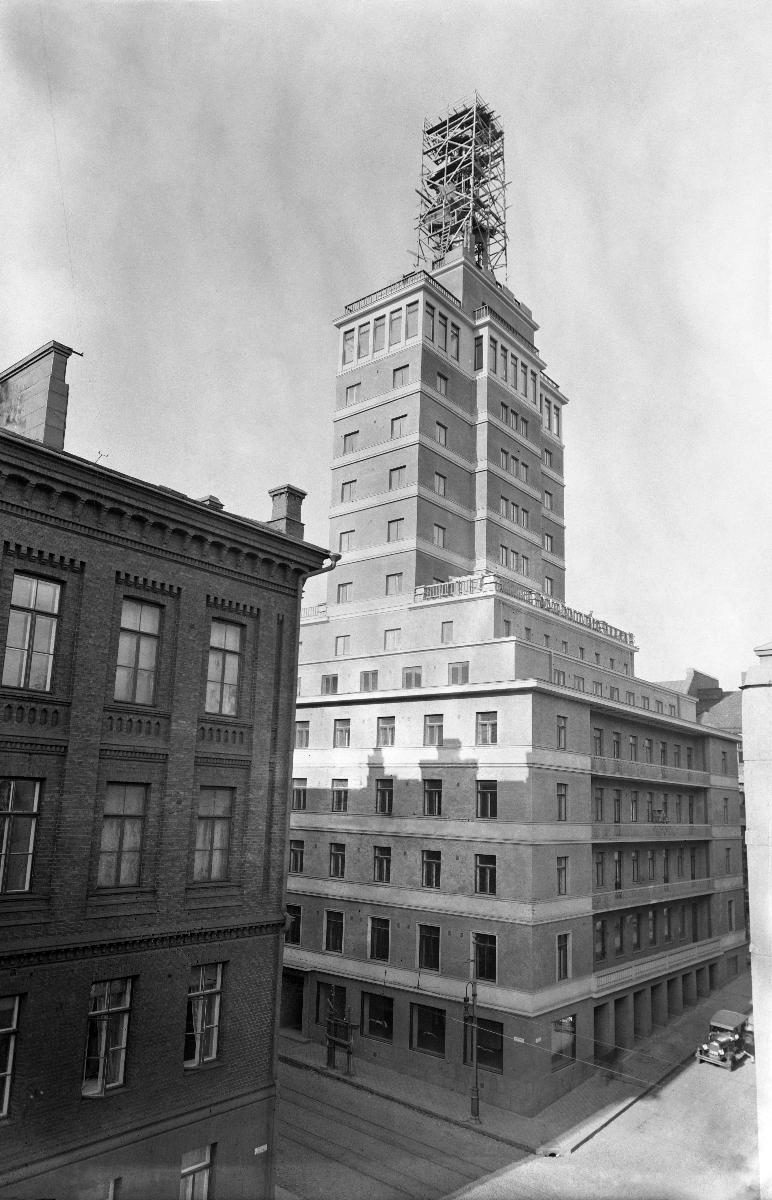
Hotelli Torni
Hotell Torni; Hotel Torni
sisällön kuvaus: Hotelli Torni, Helsinki 19.9.1930. content description: Hotel Torni, Helsinki 19.9.1930. innehållsbeskrivning: Hotell Torni, Helsingfors 19.9.1930.
Kuvaaja: Sundström, Hugo, kuvaaja
Vuosi: 1930
Paikka: Suomi, Uusimaa, Helsinki
Aiheet: arkkitehtuuri; rakennukset; rakennelmat; hotellit (rakennukset); ulkokuva; tornit; HBL; architecture; buildings; construction; hotels; exterior; tower buildings; towers; arkitektur; byggnader; byggande; tornbyggnader; torn; hoteller; exteriör